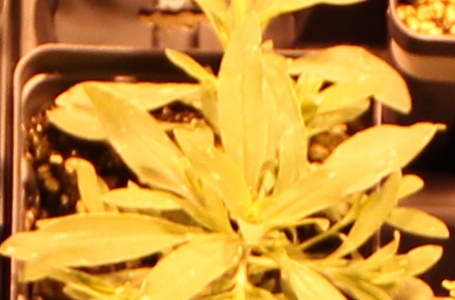
Label: Kochia